Sting jet

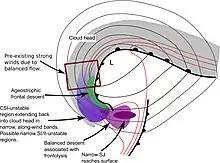
Illustration of processes that may contribute to sting jets.

Sting jets do not derive their high wind speeds from the jet stream in the upper troposphere. Instead, the air associated with the sting jet initially bears lower momentum in the mid-troposphere and accelerates as it descends. The sting jet's rate of descent depends on the instability of the troposphere, which in turn may be influenced by the local behaviour of water vapour, such as through evaporative cooling or the release of CSI. Both of these processes may influence sting jet intensification in different phases. The reduction in stability from evaporative cooling or fluxes of heat and moisture from the surface may enable faster vertical motions. Water from showers associated with sloped updraughts within the cloud head or from higher clouds may fall into regions of descent, evaporating and cooling the air as the sting jet moves into the dry frontal fracture zone. The evaporating cooling can result in the decreased potential temperature and increased specific humidity characteristic of air in sting jets; the increased density of the cooled air relative to the surrounding environment forces it to descend. Alternatively, the acceleration of winds in the sting jet may be due to air encountering stronger pressure gradients while descending and rotating about the low pressure centre, and damaging sting jet winds may be achievable without enhancement from evaporative cooling or CSI release. In the Northern Hemisphere, the strongest pressure gradients in a Shapiro–Keyser cyclone are often in the southwestern part of the cyclone where sting jets are found.